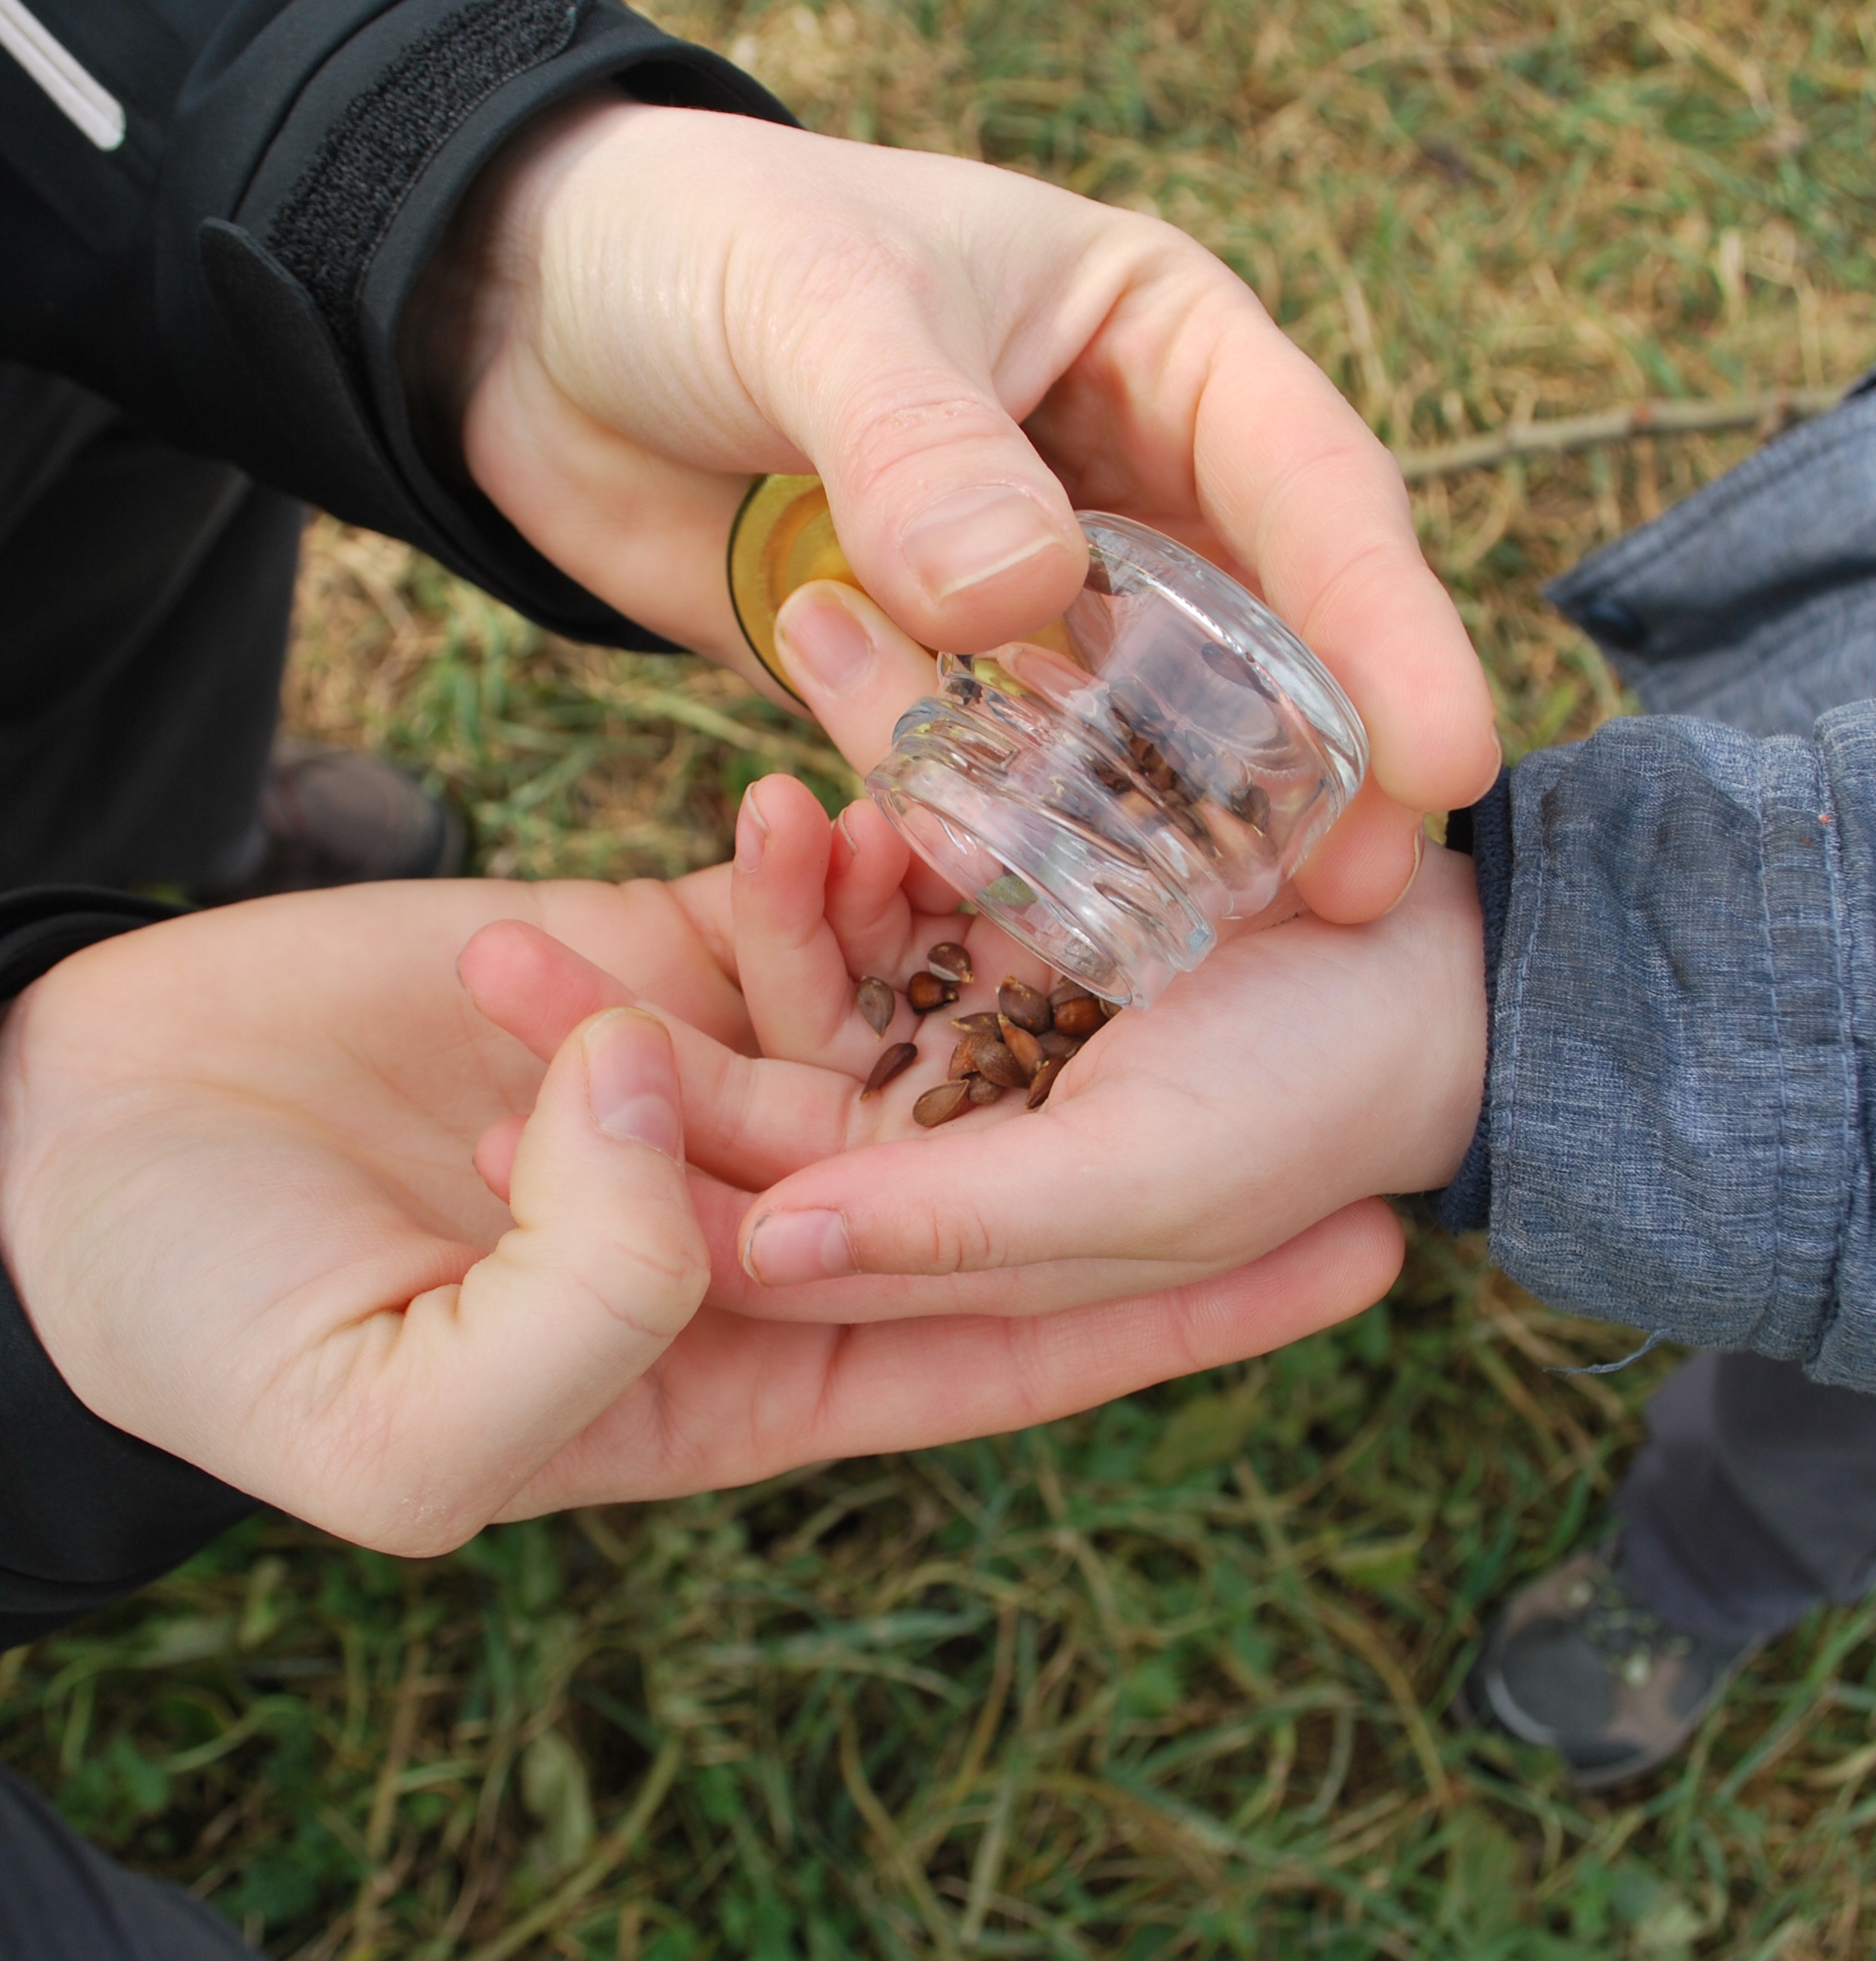
hand, apple, nature, seed, finger, food, child, garden, together, invertebrate, life, seeds, hands, gardening, planting, adult, cultivated, growing plant, sense